Vozyliv

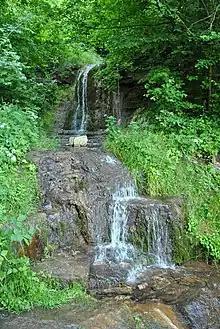
Waterfall of the Dniester in Vozyliv, a natural heritage site in Ukraine

The first written mention of the village dates back to 1410. Another documentation of the village dates back to 1454; the village belonged to the nobleman Teodorik Buchatskyi-Yazlovetskyi, Teodorik of Buchach.